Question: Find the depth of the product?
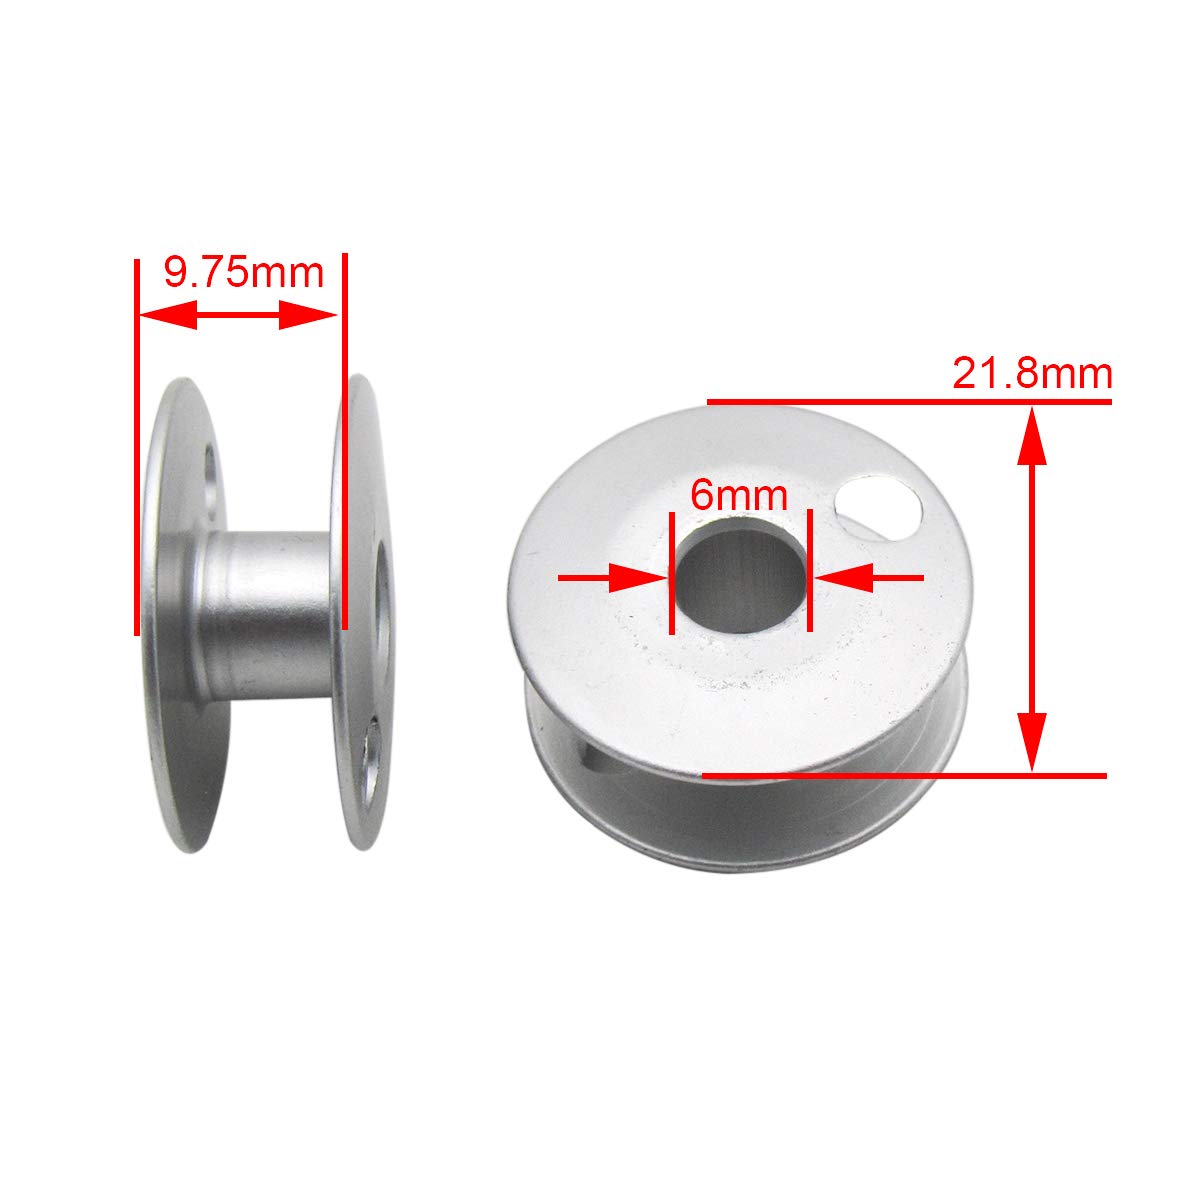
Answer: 9.75 millimetre